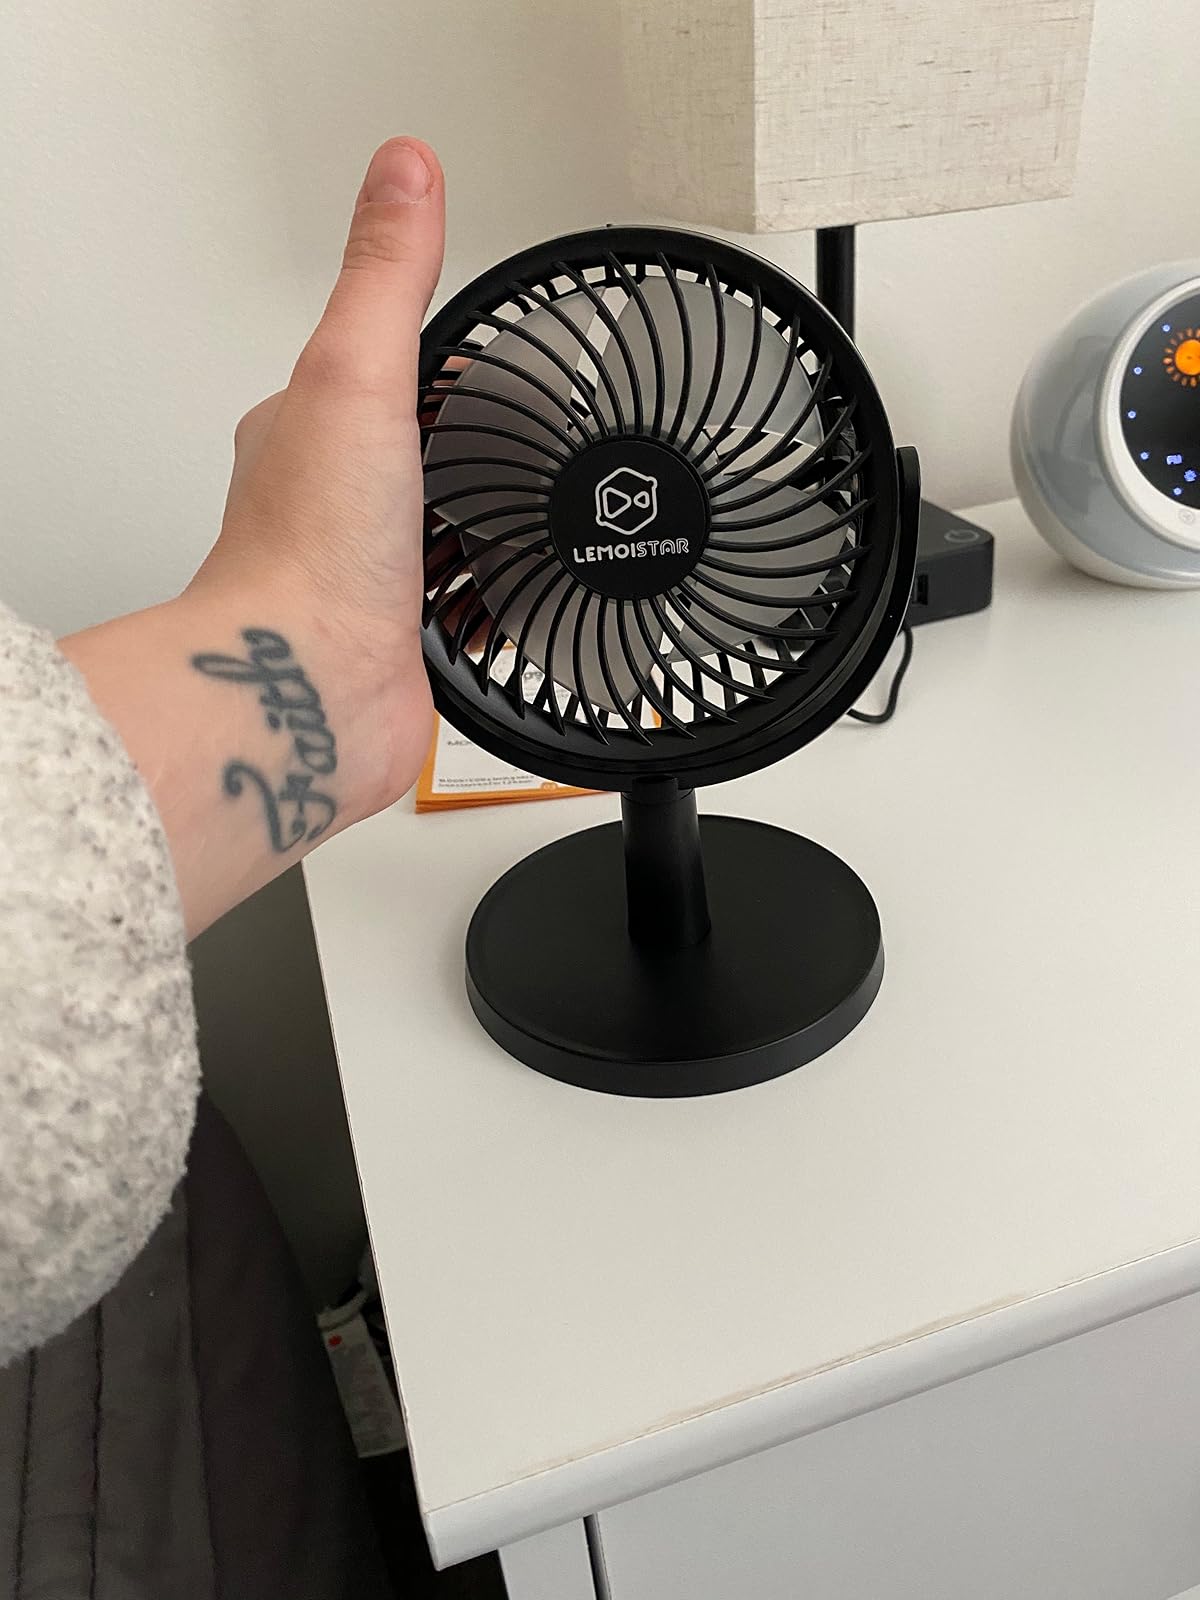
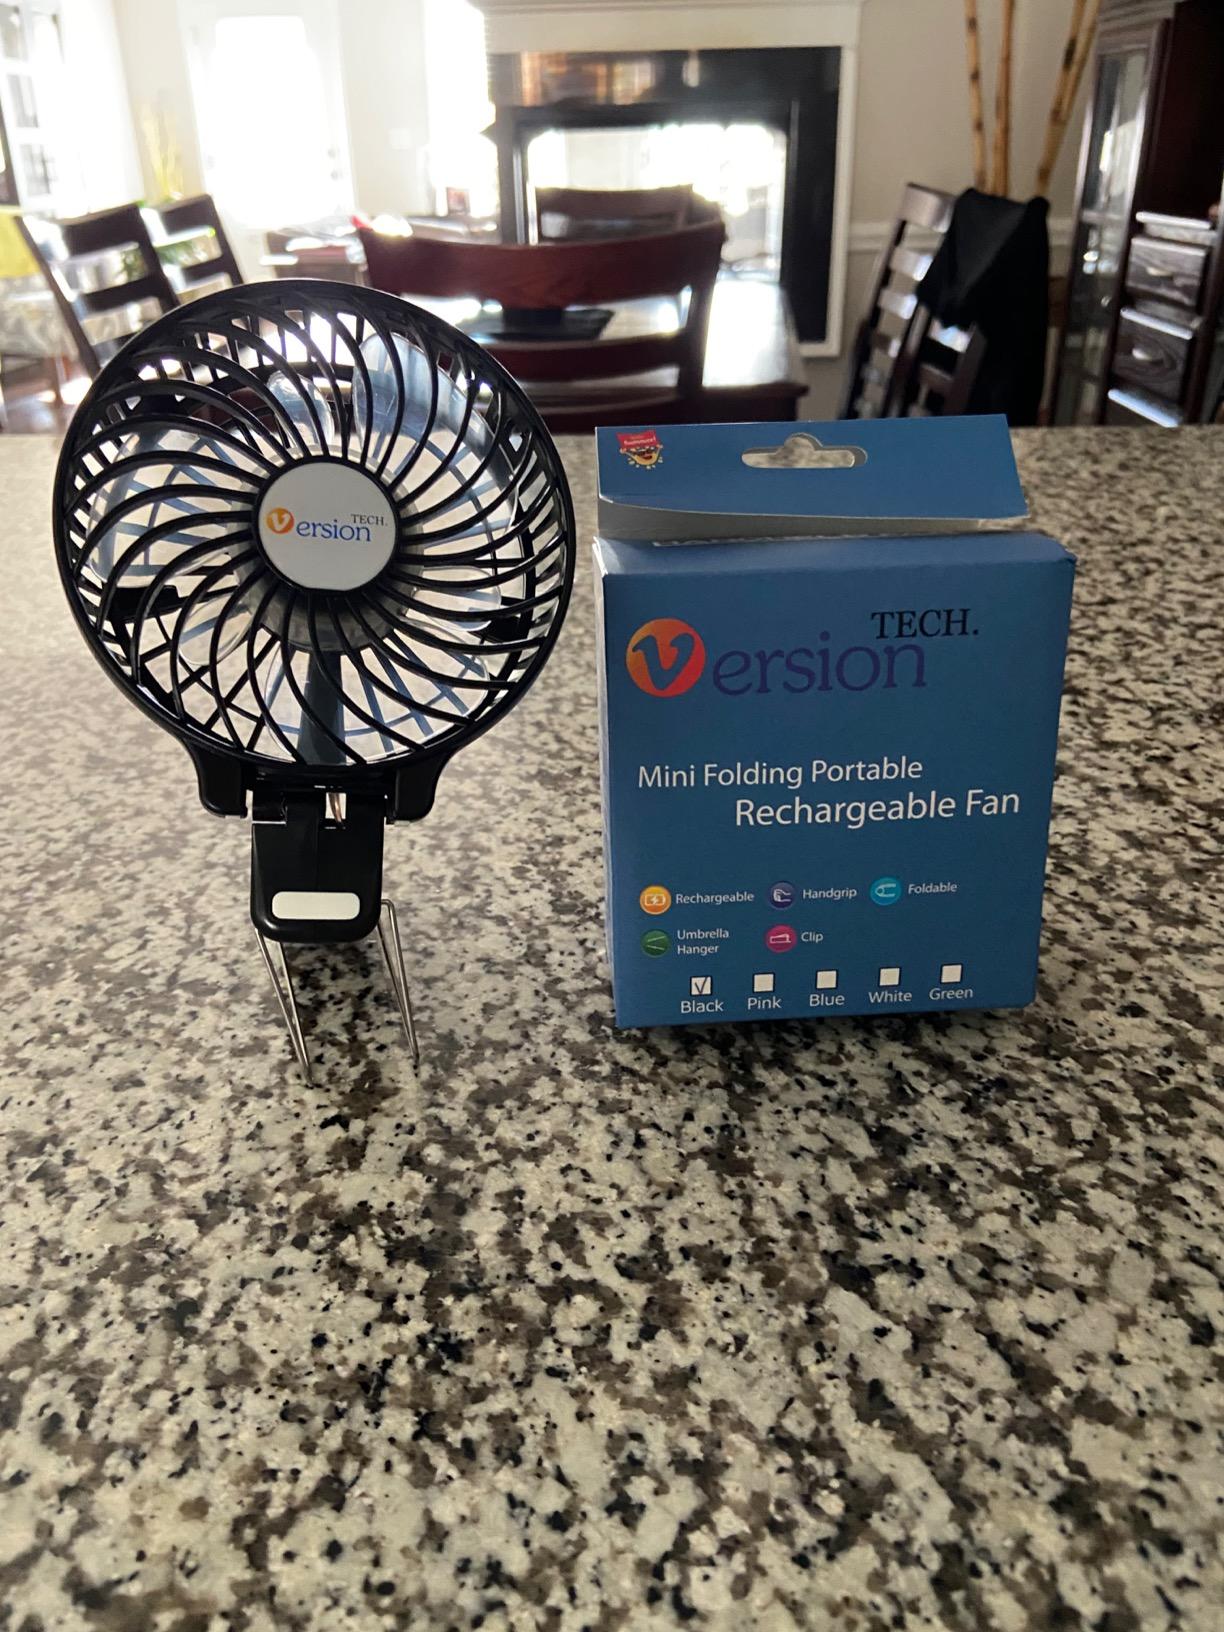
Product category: fan
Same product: no